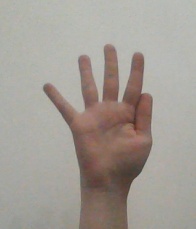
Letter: sheen